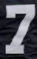
Number: 7